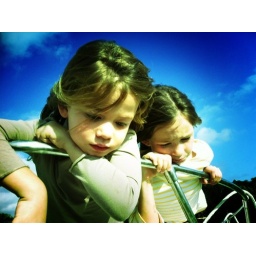
girls in boat